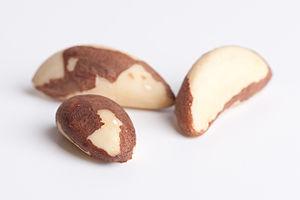
La noix du Brésil, noix d'Amazonie ou châtaigne du Brésil, est la graine contenue dans la coque du fruit d'un arbre, le Noyer du Brésil, plante de la famille des Lecythidaceae, poussant dans la forêt amazonienne d'Amérique tropicale. La noix d’Amazonie est principalement produite dans trois grands pays d'Amérique du Sud, à savoir le Brésil, la Bolivie et le Pérou. Elle fut le premier aliment globalisé à être ramassé directement en pleine forêt, loin des communautés humaines.